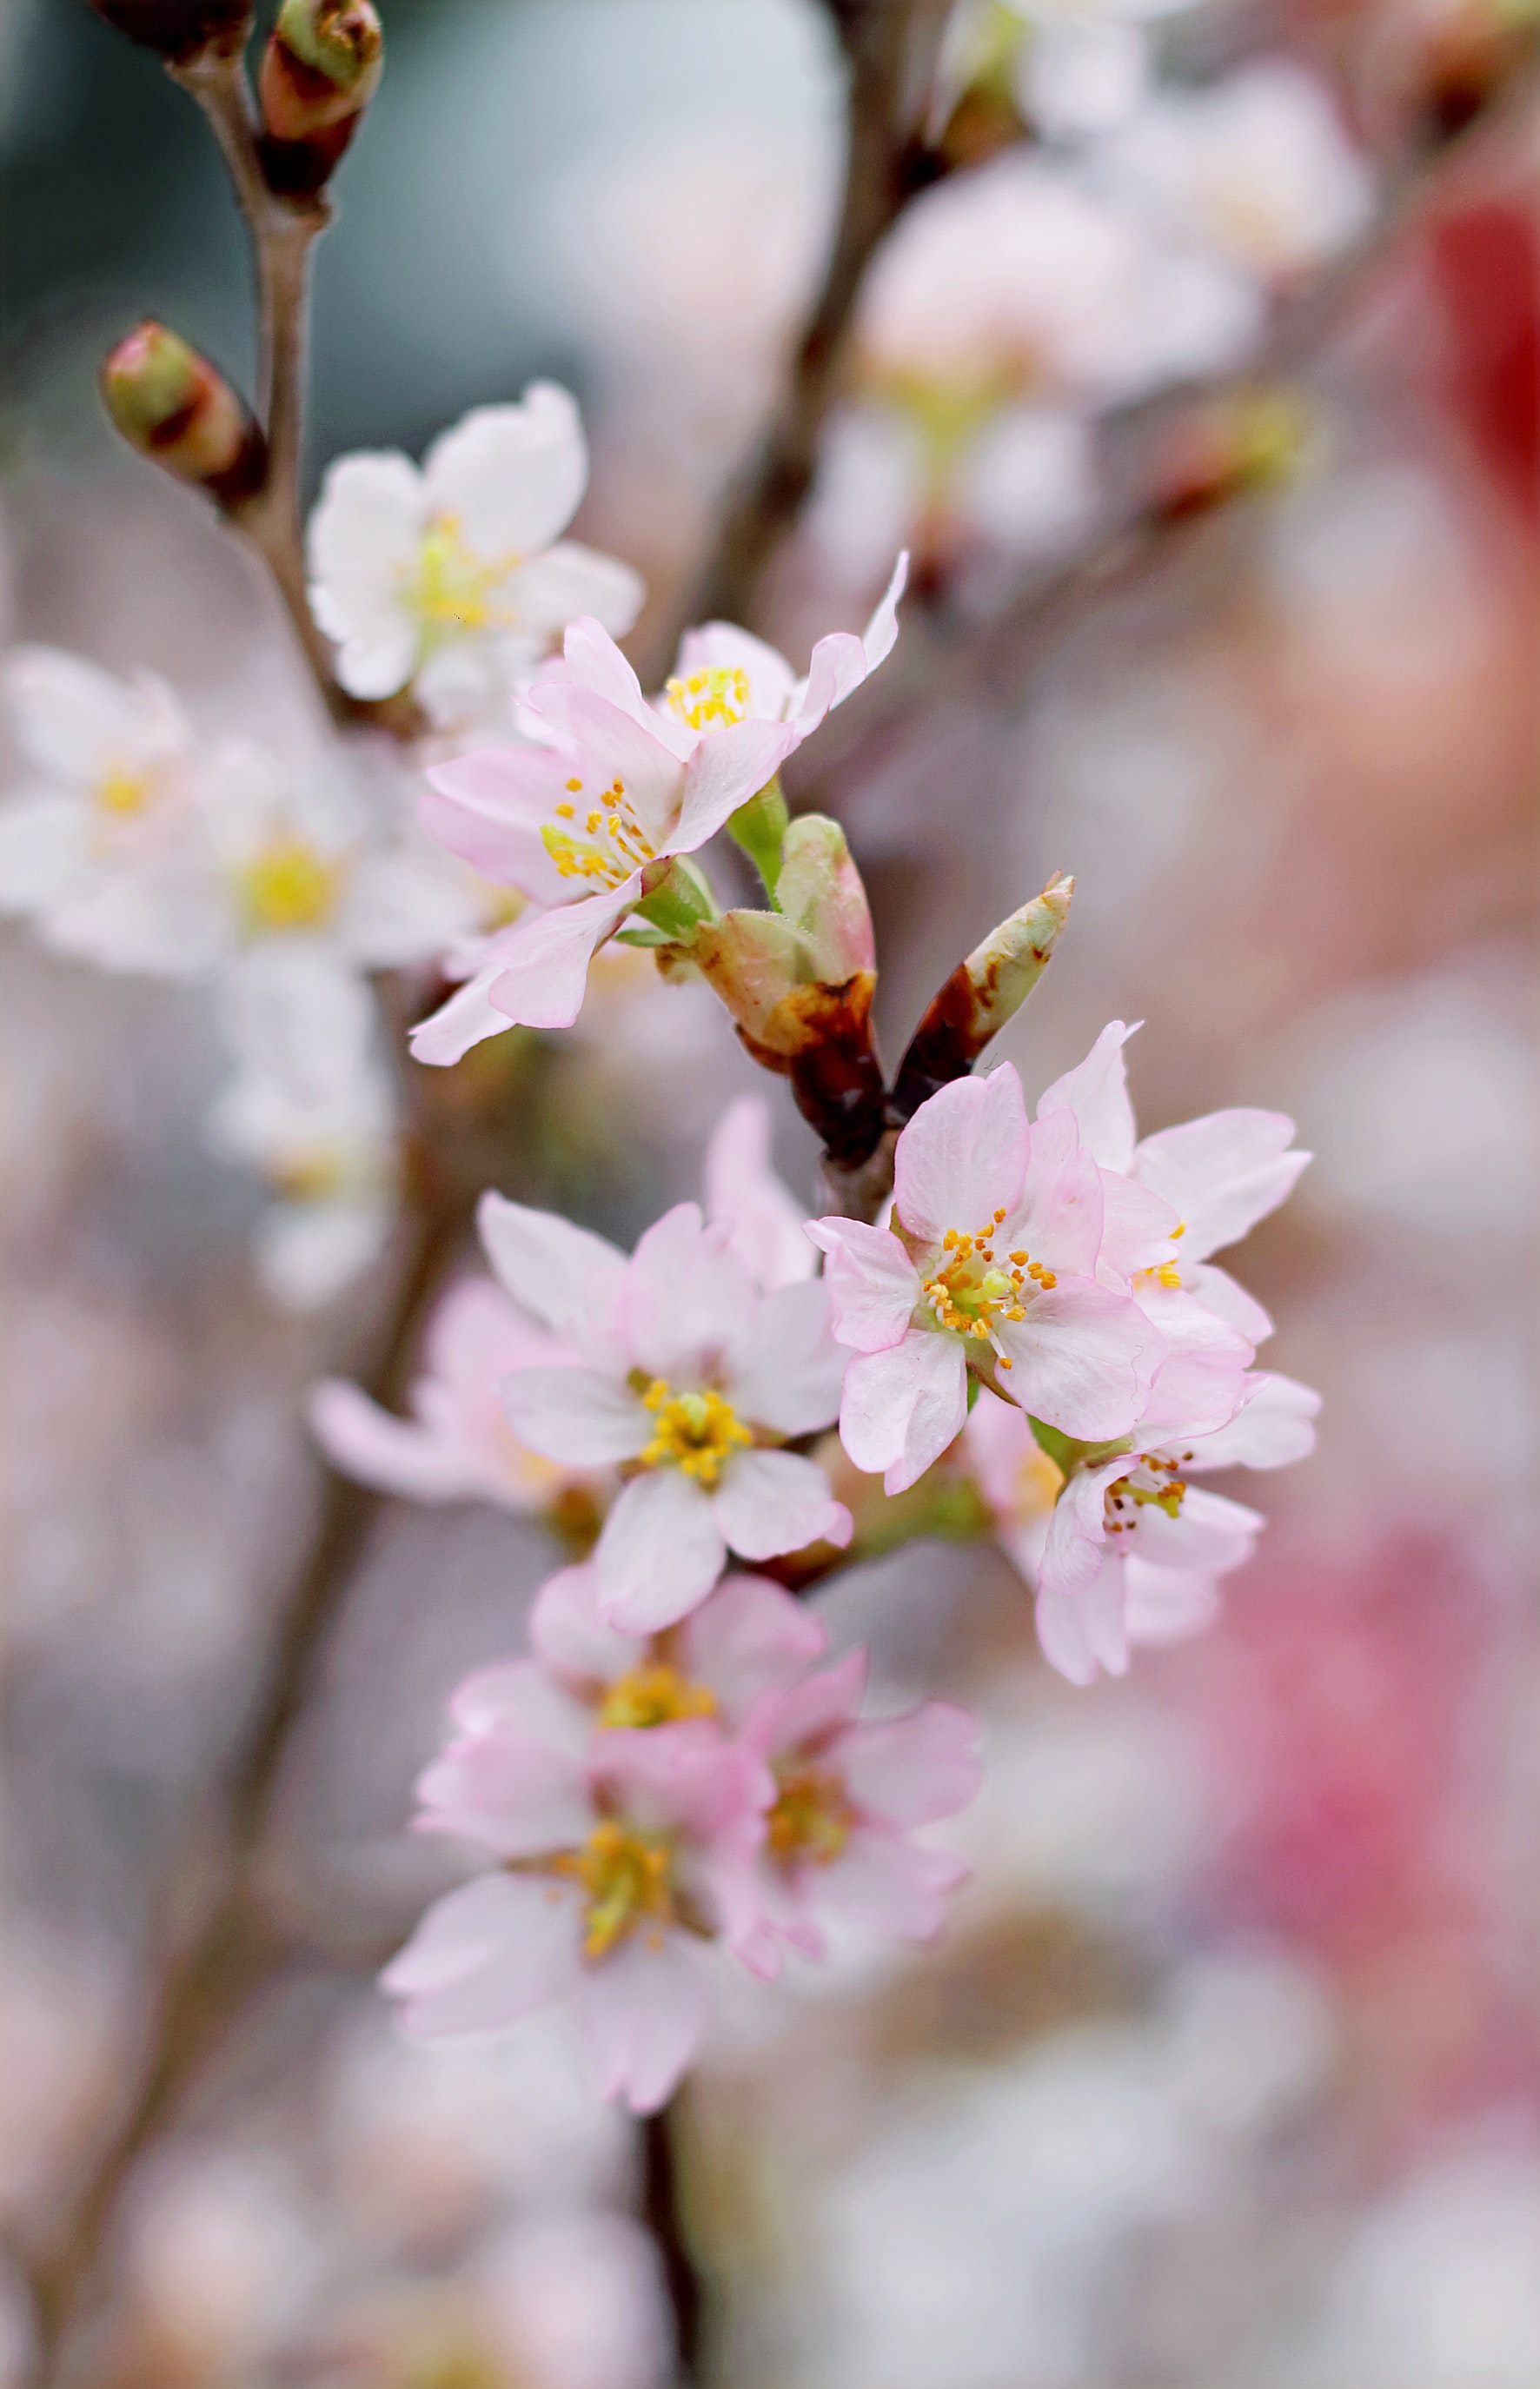
flower, plant, spring, blossom, petal, branch, cherry blossom, flowering plant, twig, tree, prunus, plant stem, wildflower